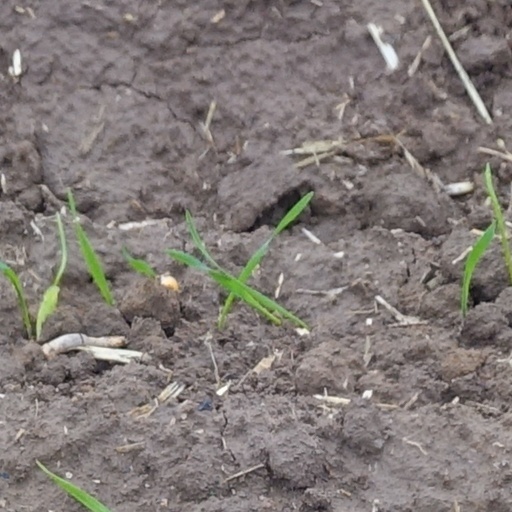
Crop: wheat